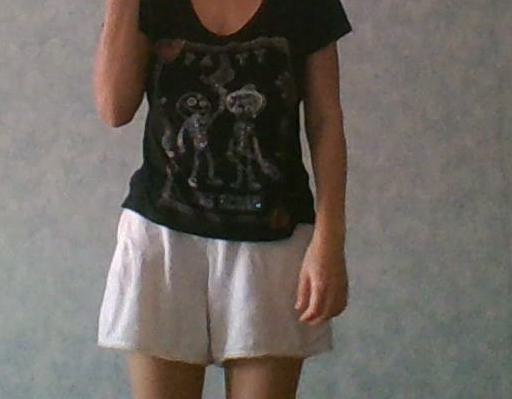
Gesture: no_gesture